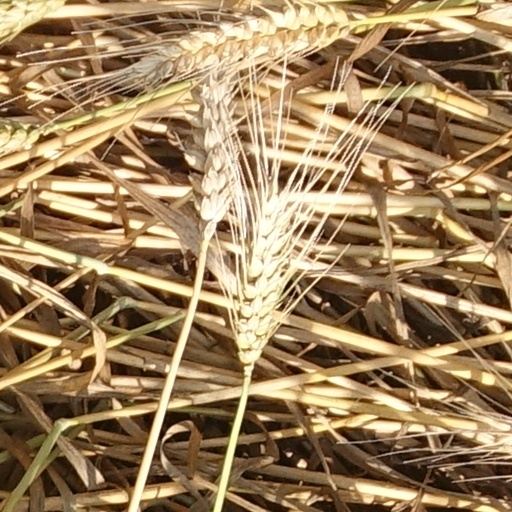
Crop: wheat